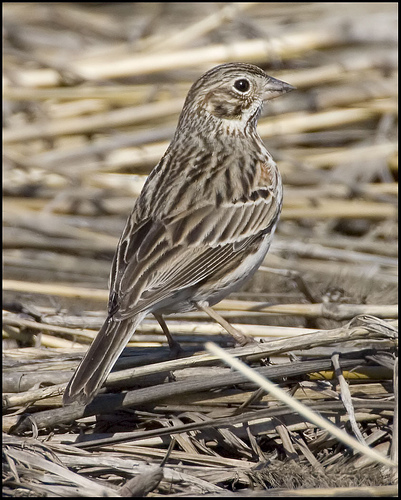
a bird has a spotted pattern on its back, a white abdomen, and long tarsus'.
a small bird with light and dark brown stiped wings, black eyes, and a short, light brown bill.
this bird is brown with with white stripes and has a very short beak.
this bird has a white belly, brown and lightbrown wings and back, with a sharp, short bill.
this is a brown and white streaked bird with a pointy beak.
this bird is brown with whtie and has a very short beak.
this is a bird that is 90 percent grey and white stripes with a hint of orange.
s
this bird has brown primaries, a brown crown, and a brown breast.
this bird is brown with a short tail, long tarsus and short beak
this bird has a small body, small legs, small beak with dark colored feathers.
Species: Vesper Sparrow